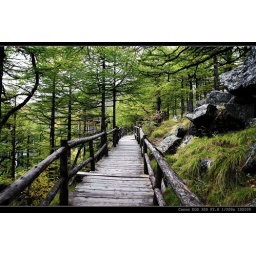
Plank road built along in forest ---- QinLing Mountain